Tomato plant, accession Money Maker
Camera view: tilt-top (135 deg); turntable rotation: 270 degrees
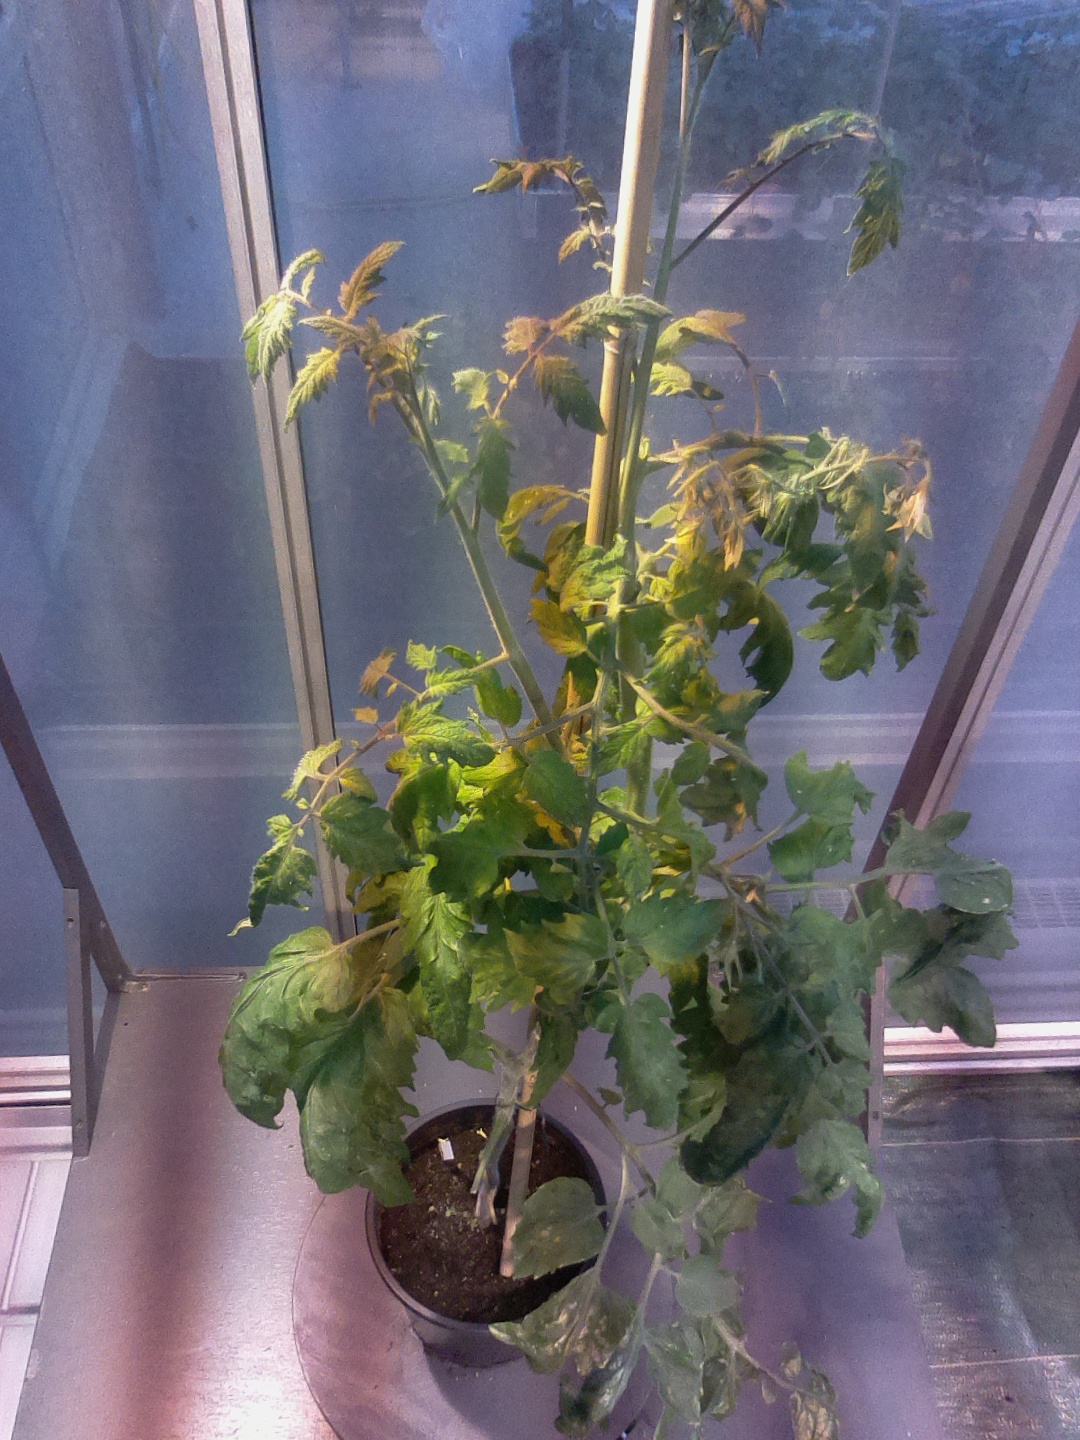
BBCH growth stage 69: End of flowering, 90%-100% of flowers open, more petals falling